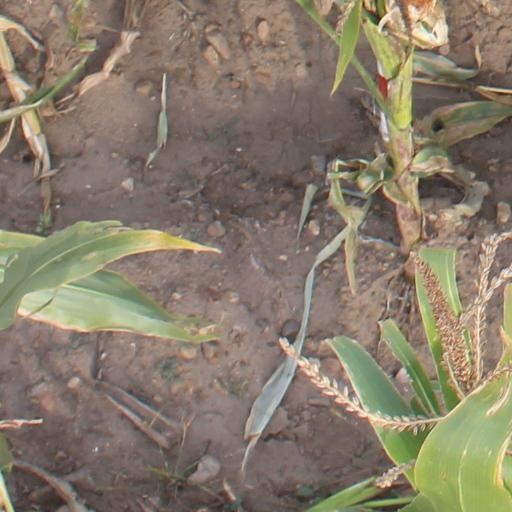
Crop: maize; corn